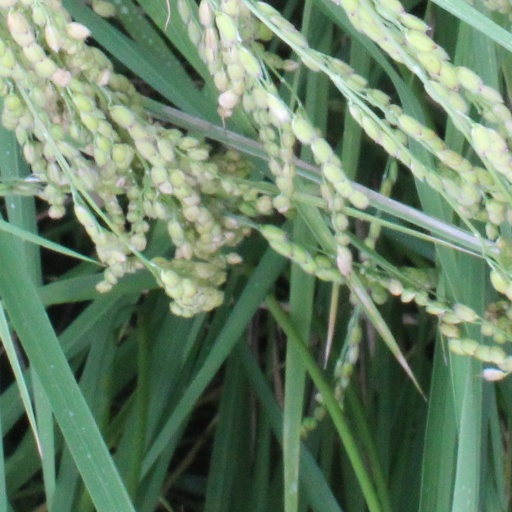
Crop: rice